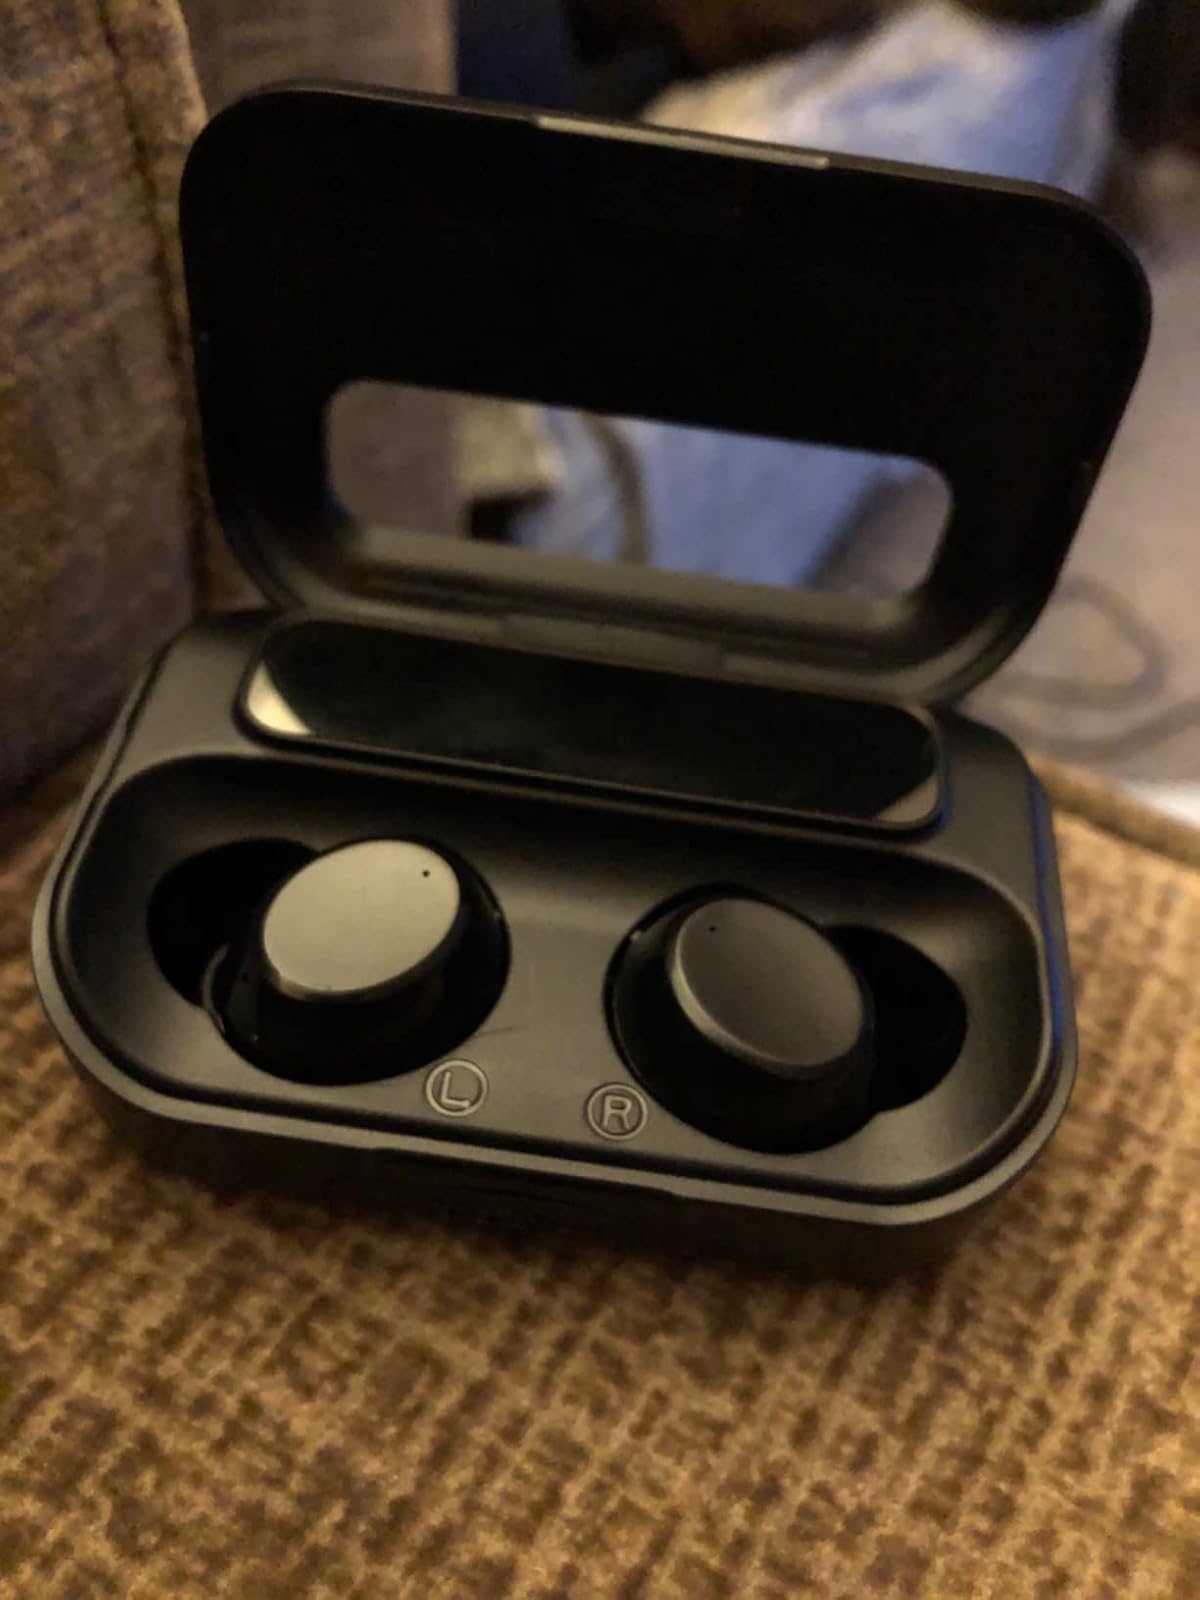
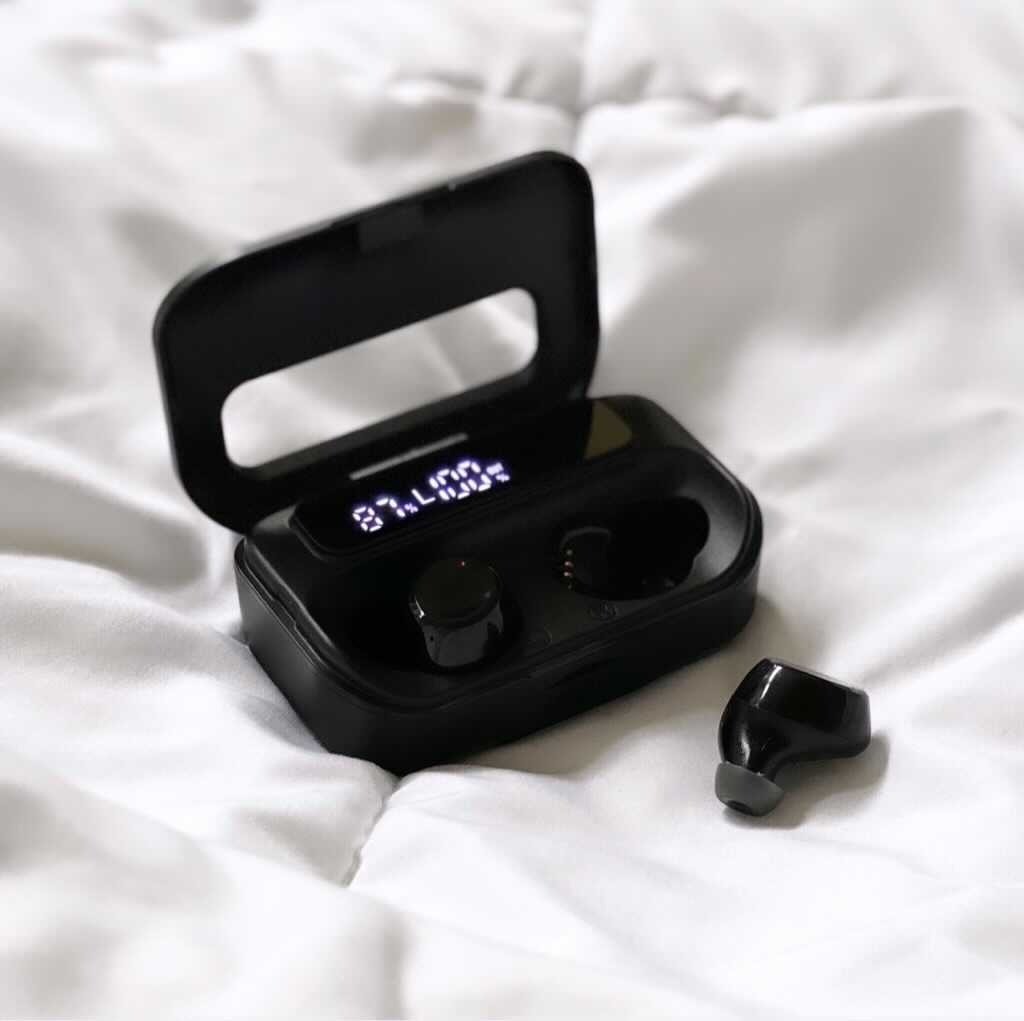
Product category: earbuds
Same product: yes